Archibald McNicol

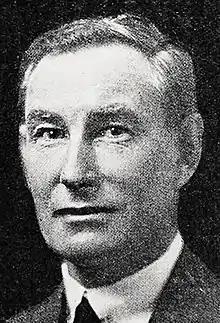

Archibald Moses McNicol (3 August 1878 – 31 August 1933) was a Reform Party Member of Parliament in New Zealand.